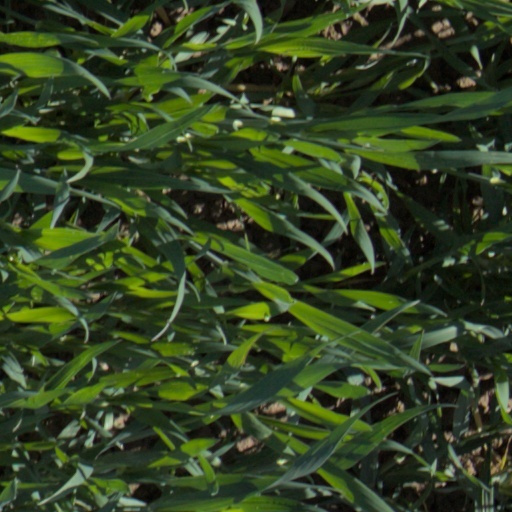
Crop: wheat